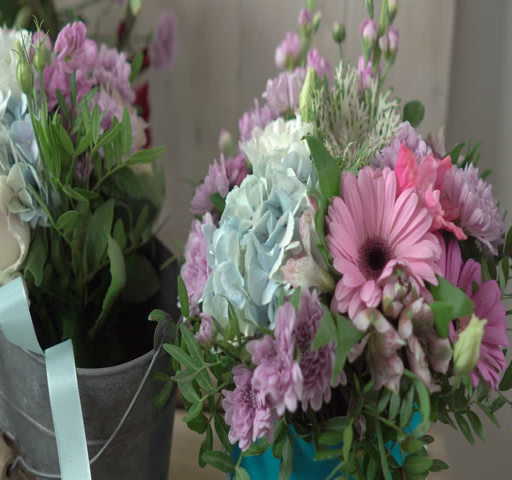
banks , pots , buckets and vases with many flowers on a wooden counter of pallets in a flower shop close - up 4k